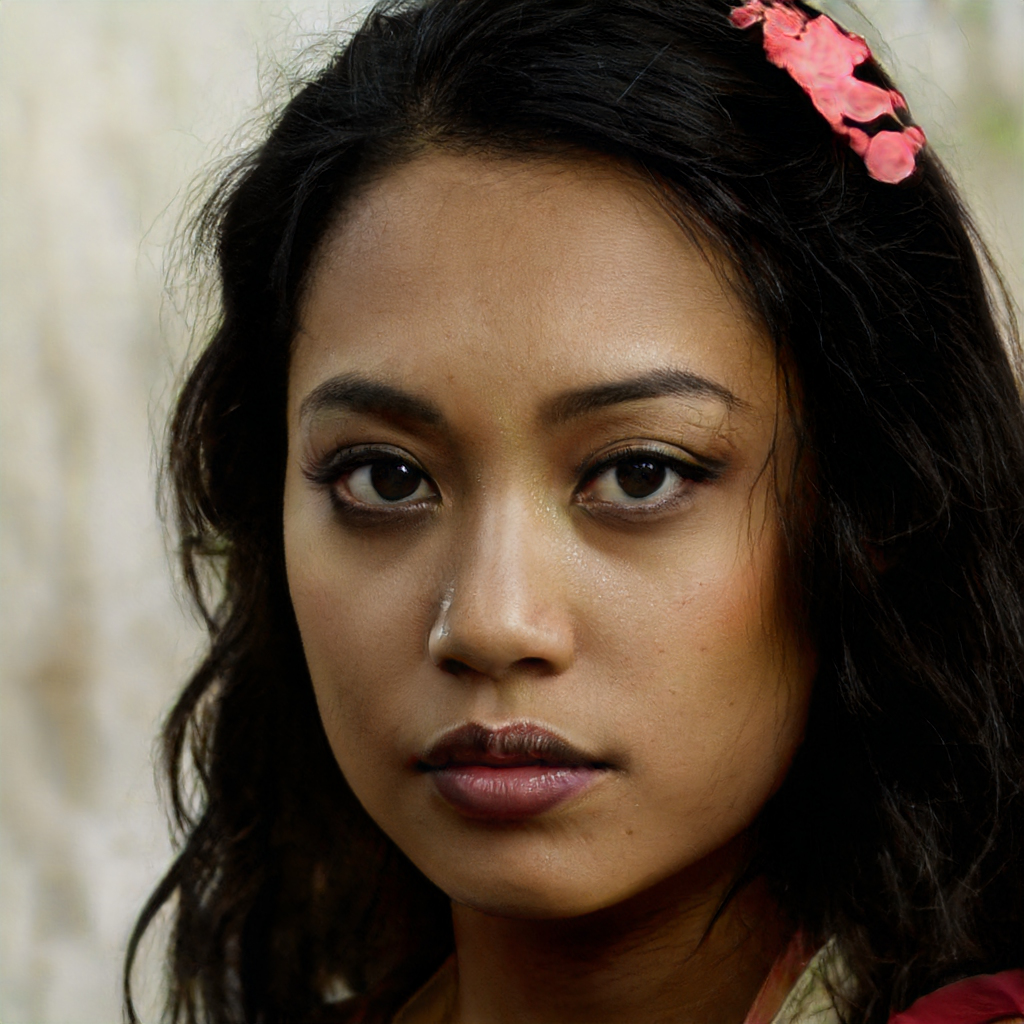
Gender: Female